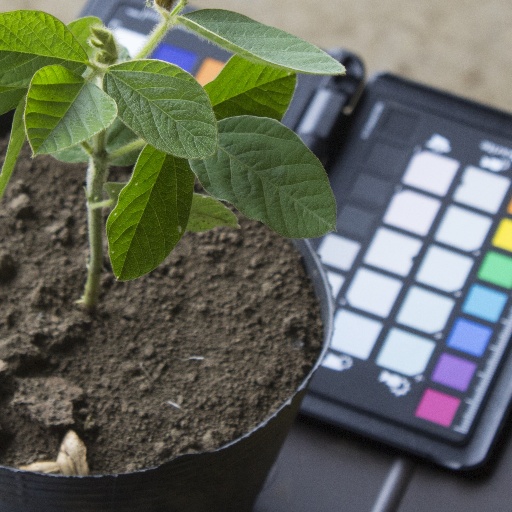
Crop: soybean